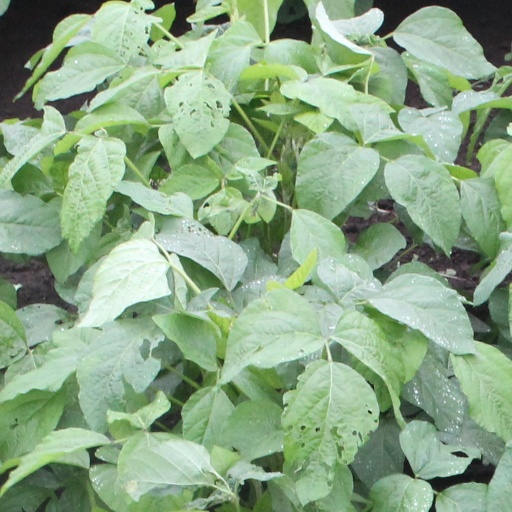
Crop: soybean